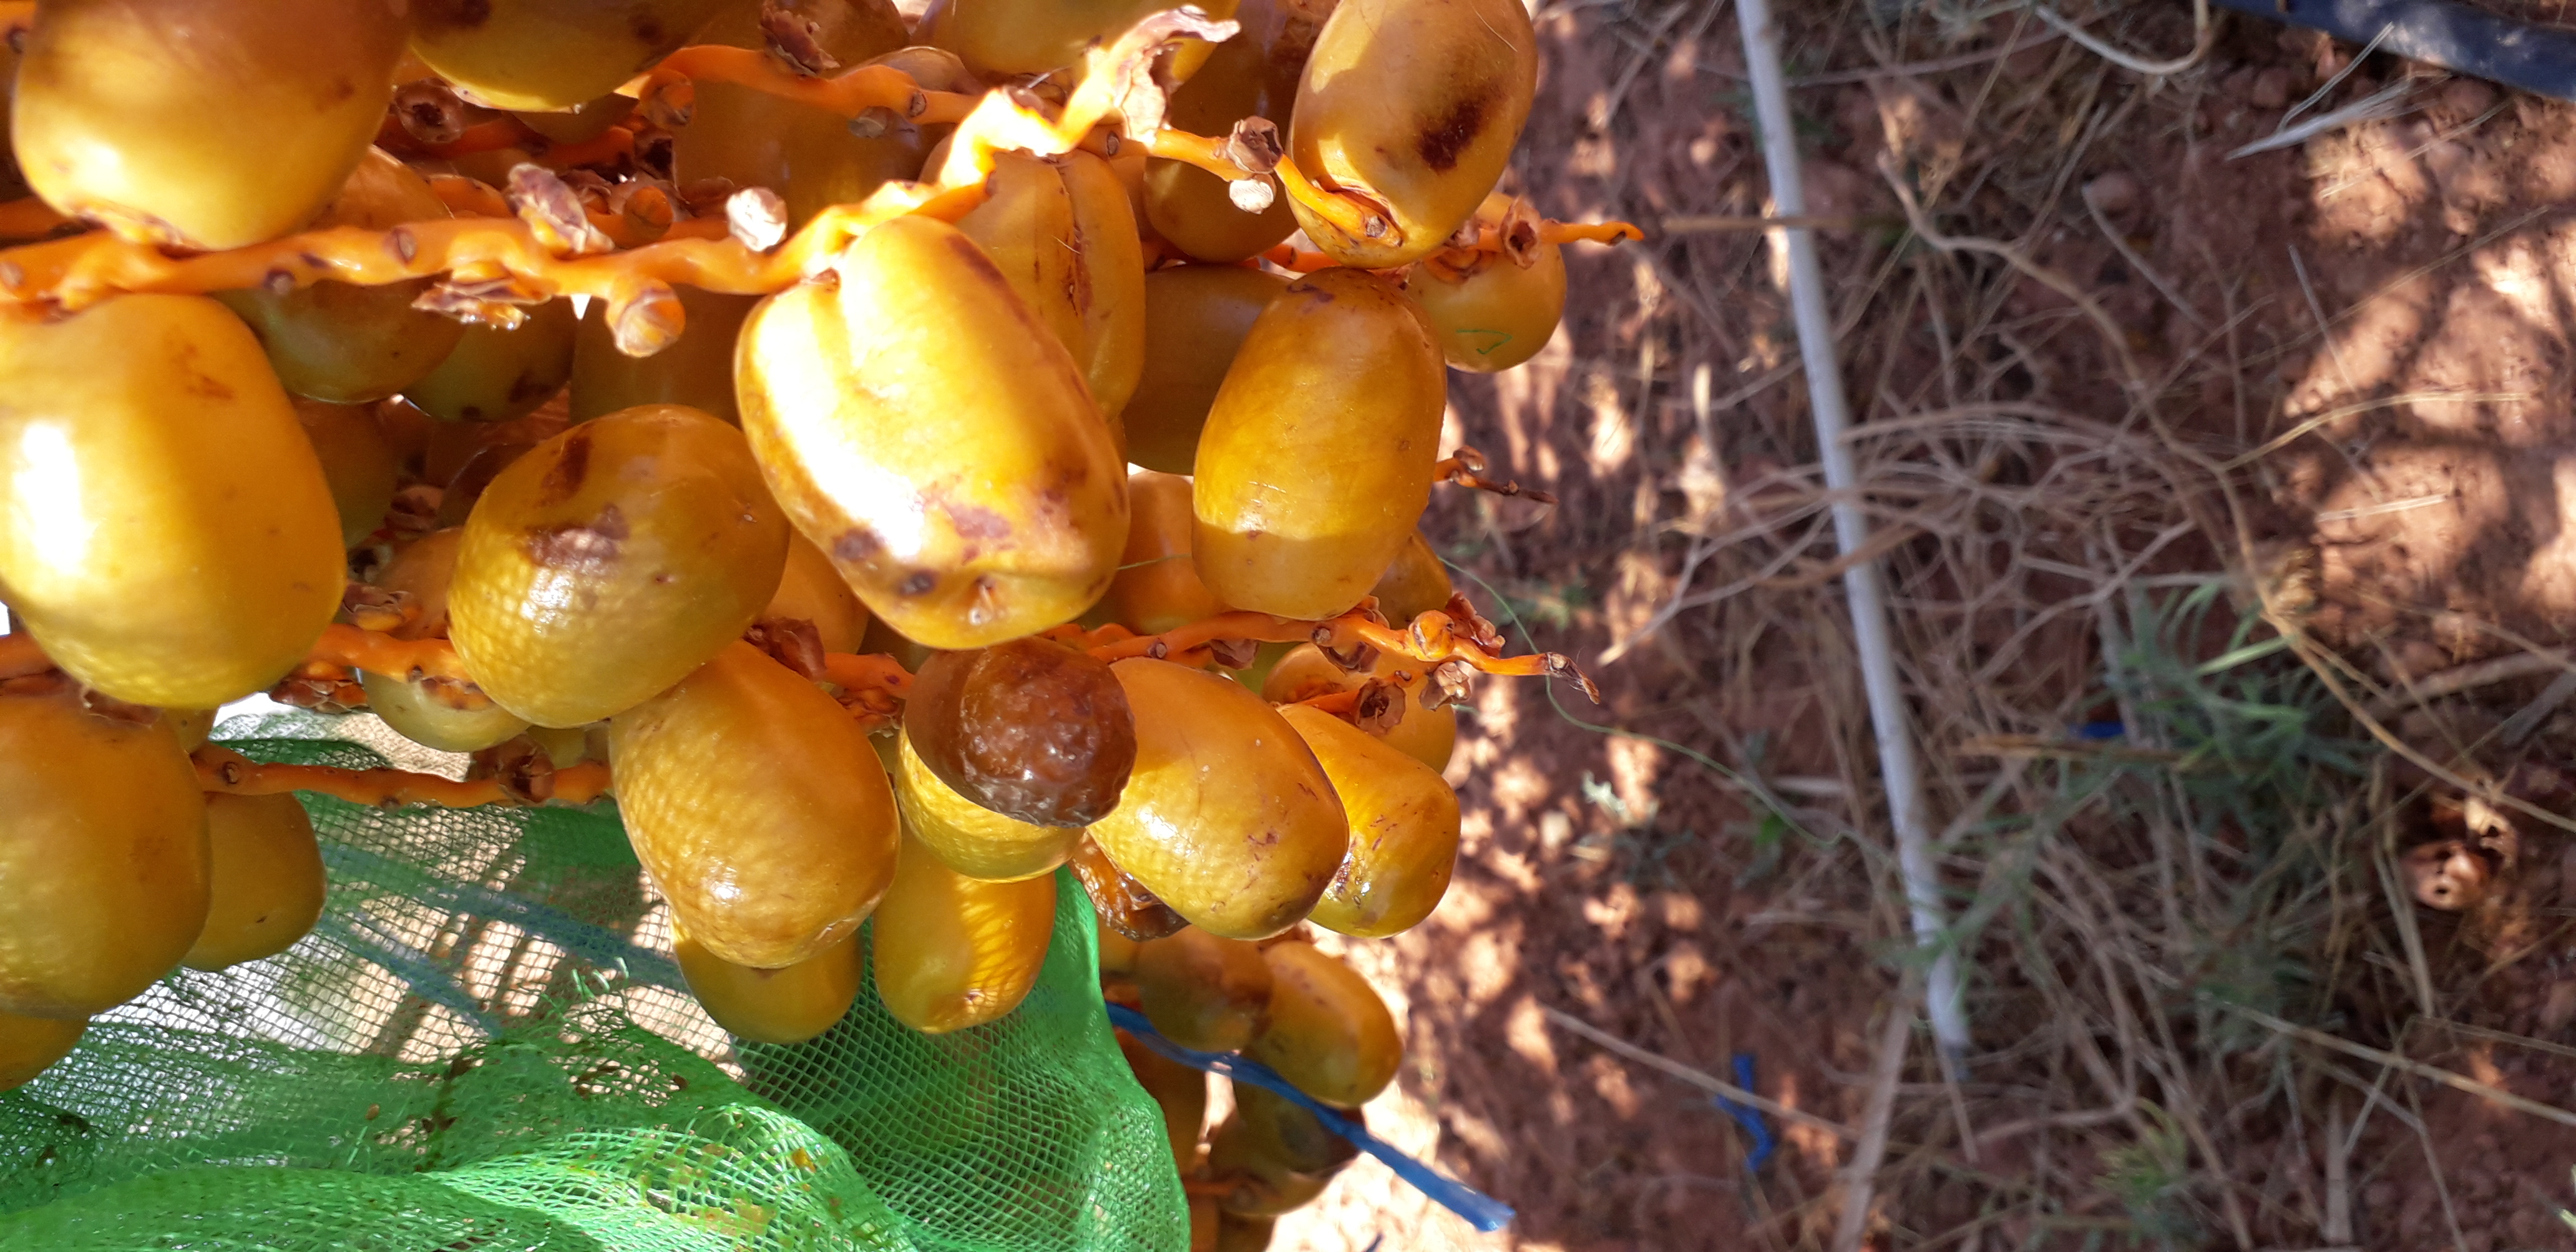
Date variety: Boufagous